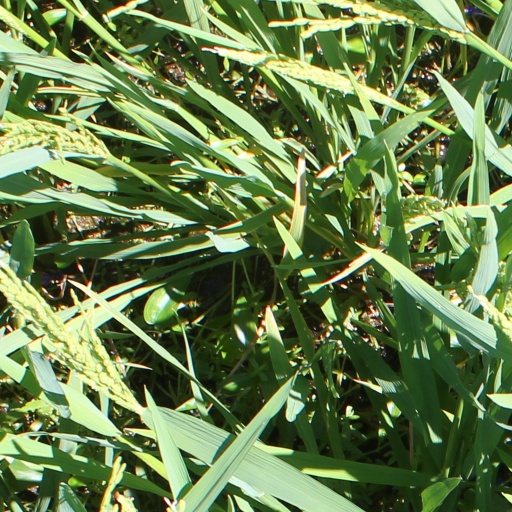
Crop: rice